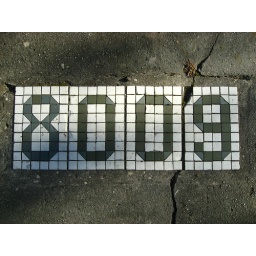
Address sign in ground